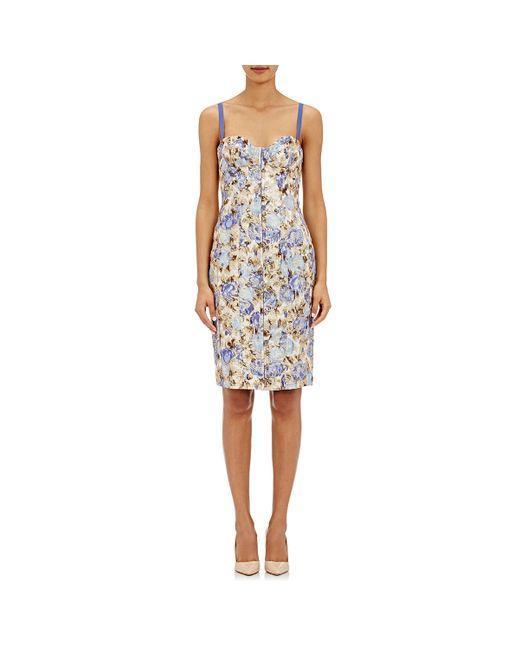
Damen-Spaghettibügel, Button-Down-Multicolor, kurzes Kleid mit nackten Schuhen mit hohen Absätzen